Mayors for Peace

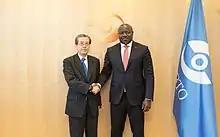
Mr Yasuyoshi Komizo [], Secretary General of Mayors for Peace Secretariat, Hiroshima (left) and Lassina Zerbo, Executive Secretary of the Comprehensive Nuclear-Test-Ban Treaty Organization (2017)

Mayors for Peace "(founded as The World Conference of Mayors for Peace through Inter-city Solidarity, renamed in 2001"")" is an international organization of cities dedicated to the promotion of peace that was established in 1982 at the initiative of then Mayor of Hiroshima Takeshi Araki, in response to the deaths of around 140,000 people due to the atomic bombing of the city on August 6, 1945.